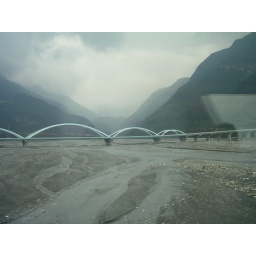
bridge over river while riding home from hualien